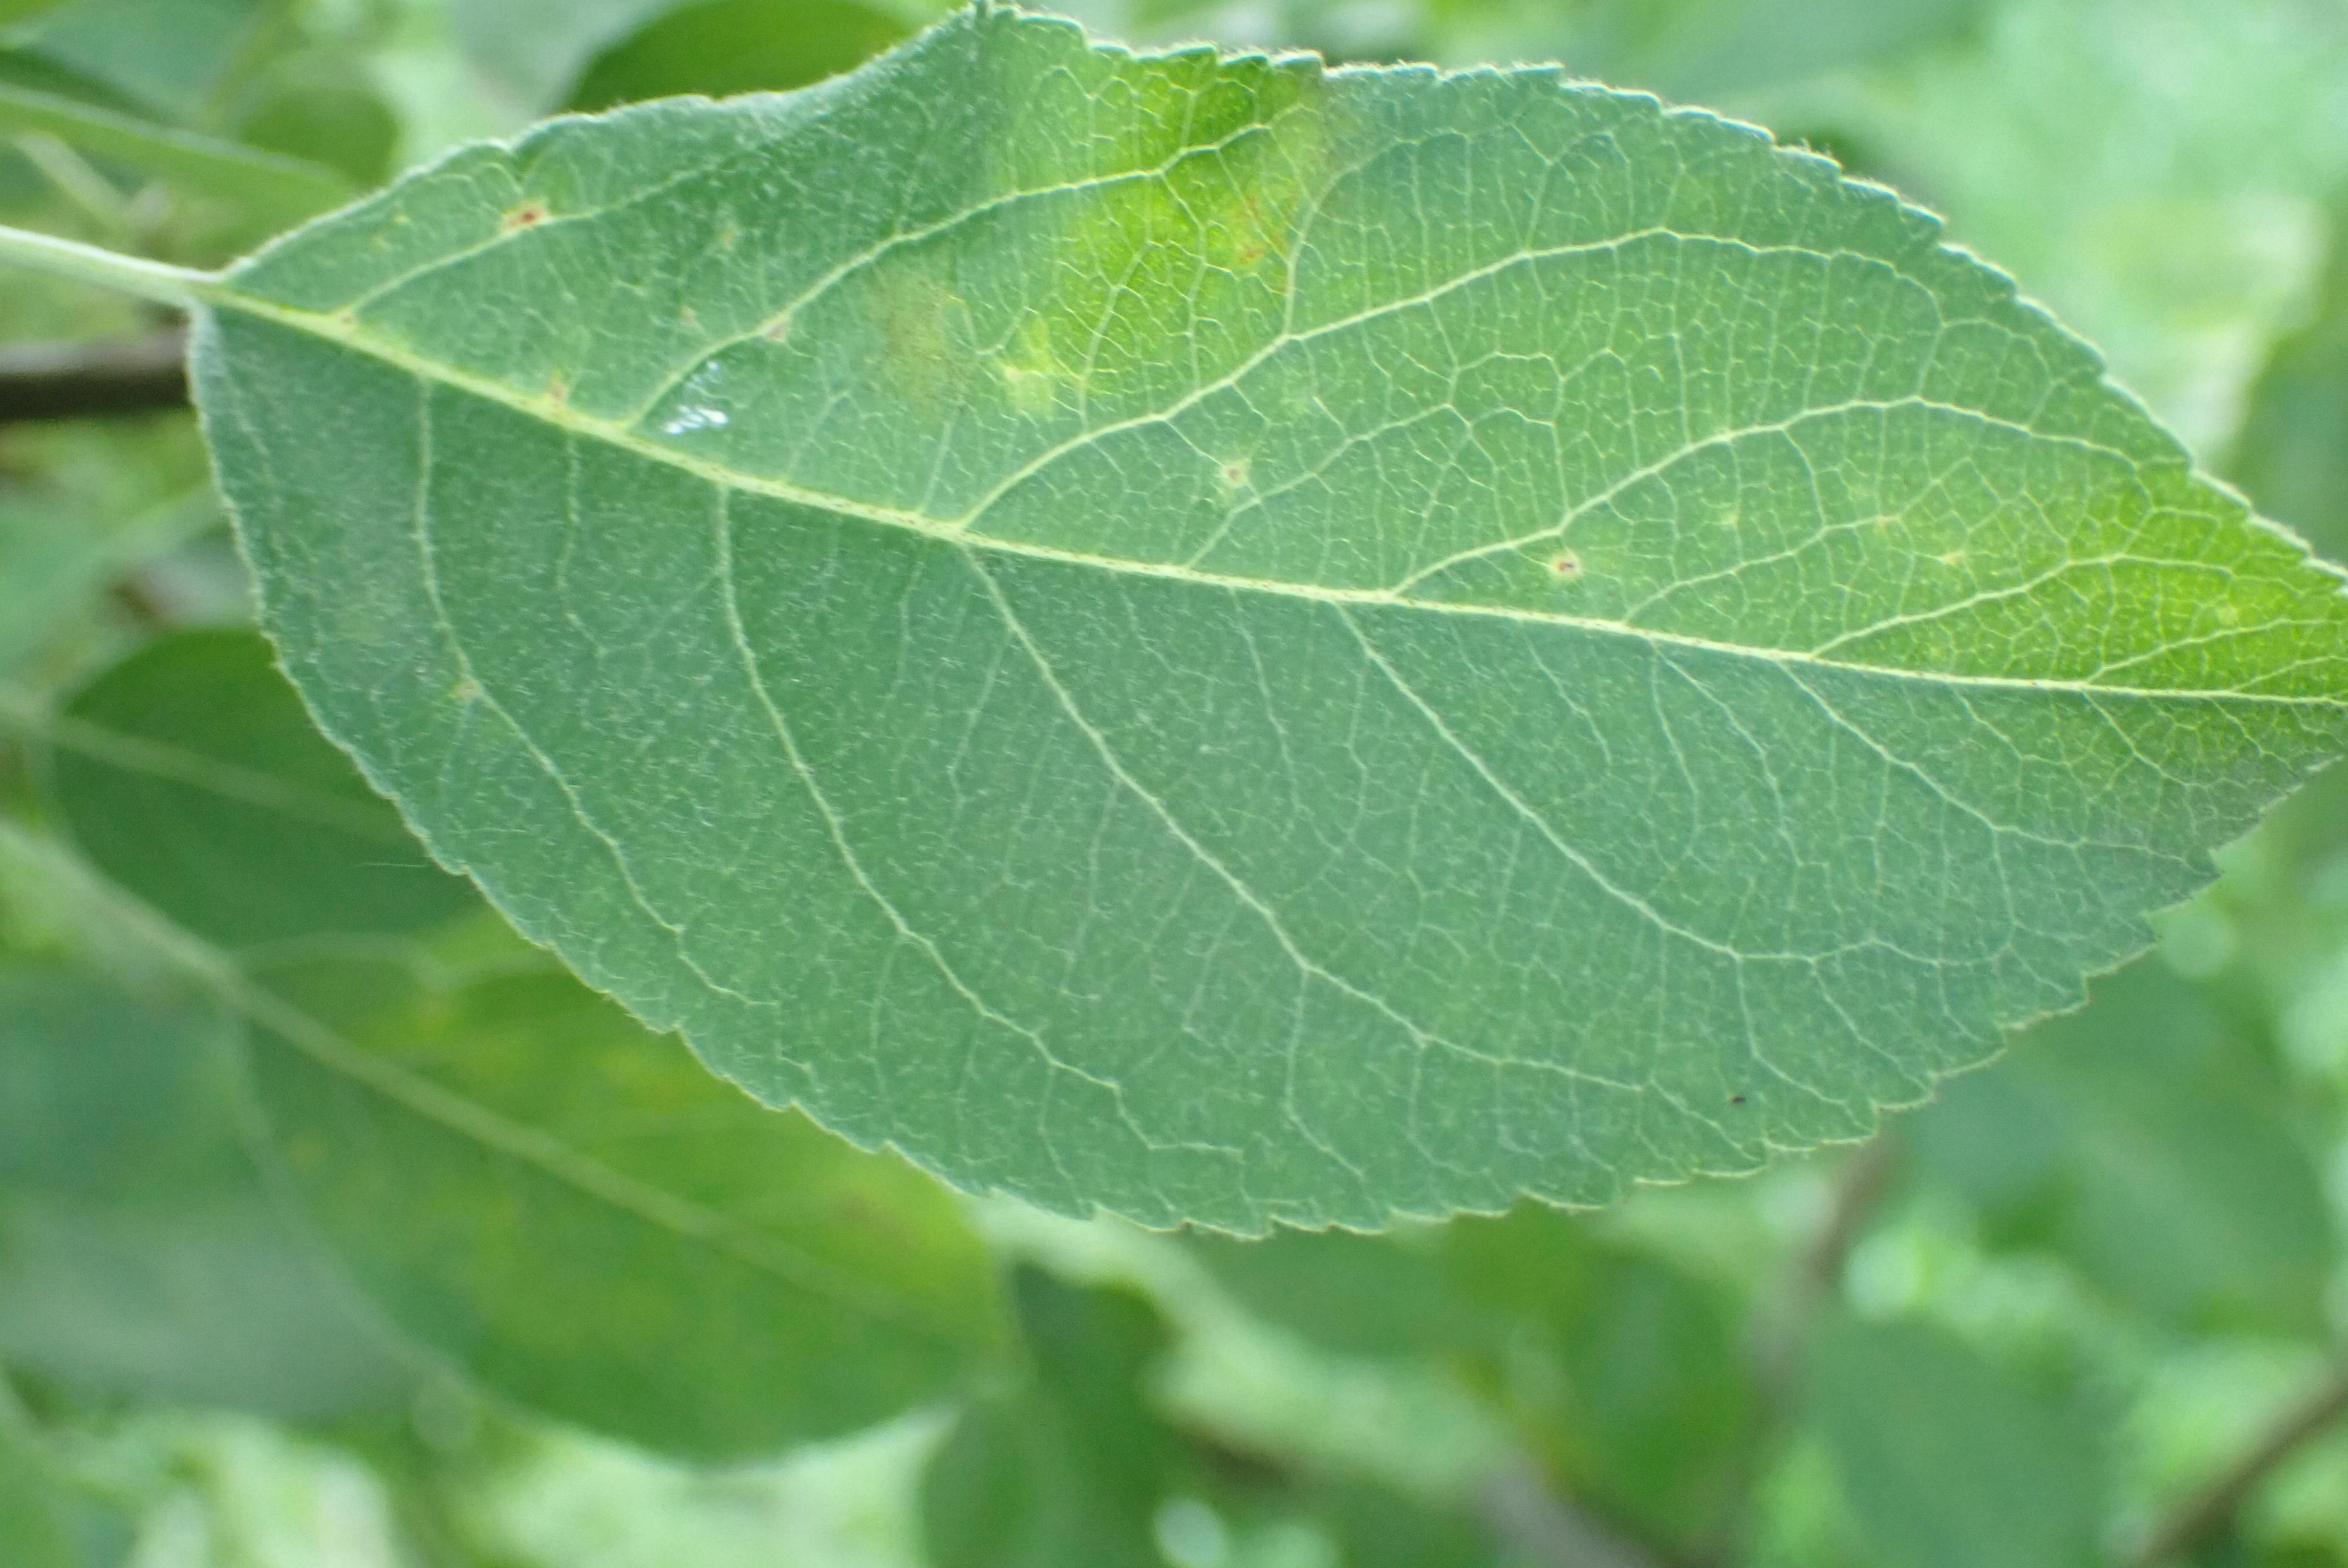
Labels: scab